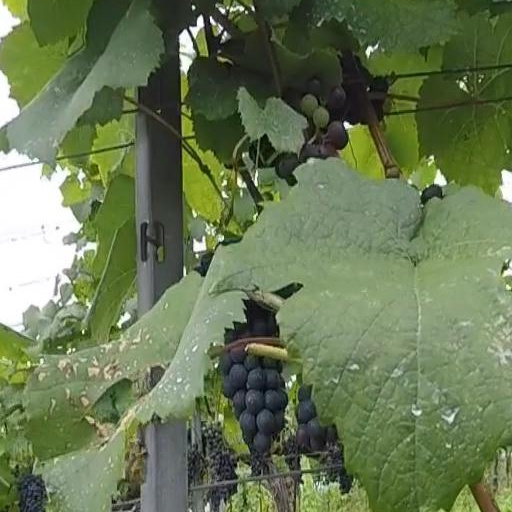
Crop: grape